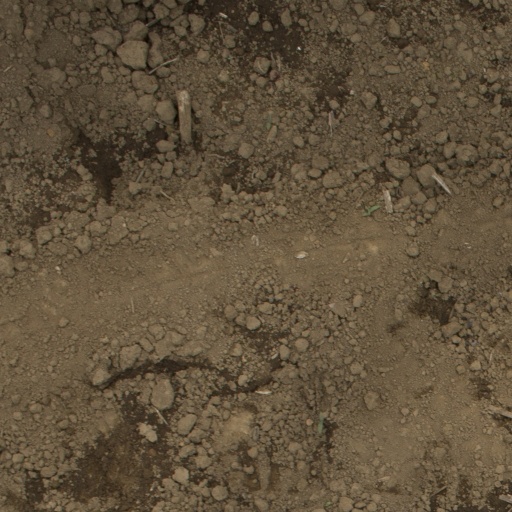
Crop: Jerusalem artichoke